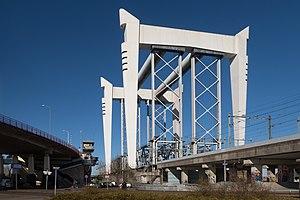
Dordrecht est une commune néerlandaise située en province de Hollande-Méridionale. Elle est la plus vieille ville de Hollande, région regroupant les actuelles provinces de Hollande-Septentrionale et Hollande-Méridionale. Dordrecht fait partie de la conurbation de la Randstad entre Amsterdam, Haarlem, La Haye et Utrecht. Le 31 mai 2018, la commune compte 118 307 habitants, appelés les Dortois.